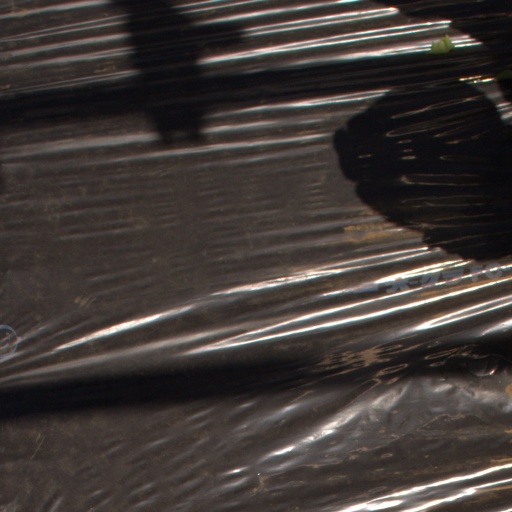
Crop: Jerusalem artichoke